String theory

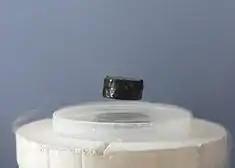
A magnet levitating above a high-temperature superconductor. Today some physicists are working to understand high-temperature superconductivity using the AdS/CFT correspondence.

In addition to its applications to theoretical problems in quantum gravity, the AdS/CFT correspondence has been applied to a variety of problems in quantum field theory. One physical system that has been studied using the AdS/CFT correspondence is the quark–gluon plasma, an exotic state of matter produced in particle accelerators. This state of matter arises for brief instants when heavy ions such as gold or lead nuclei are collided at high energies. Such collisions cause the quarks that make up atomic nuclei to deconfine at temperatures of approximately two trillion kelvin, conditions similar to those present at around seconds after the Big Bang.